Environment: real
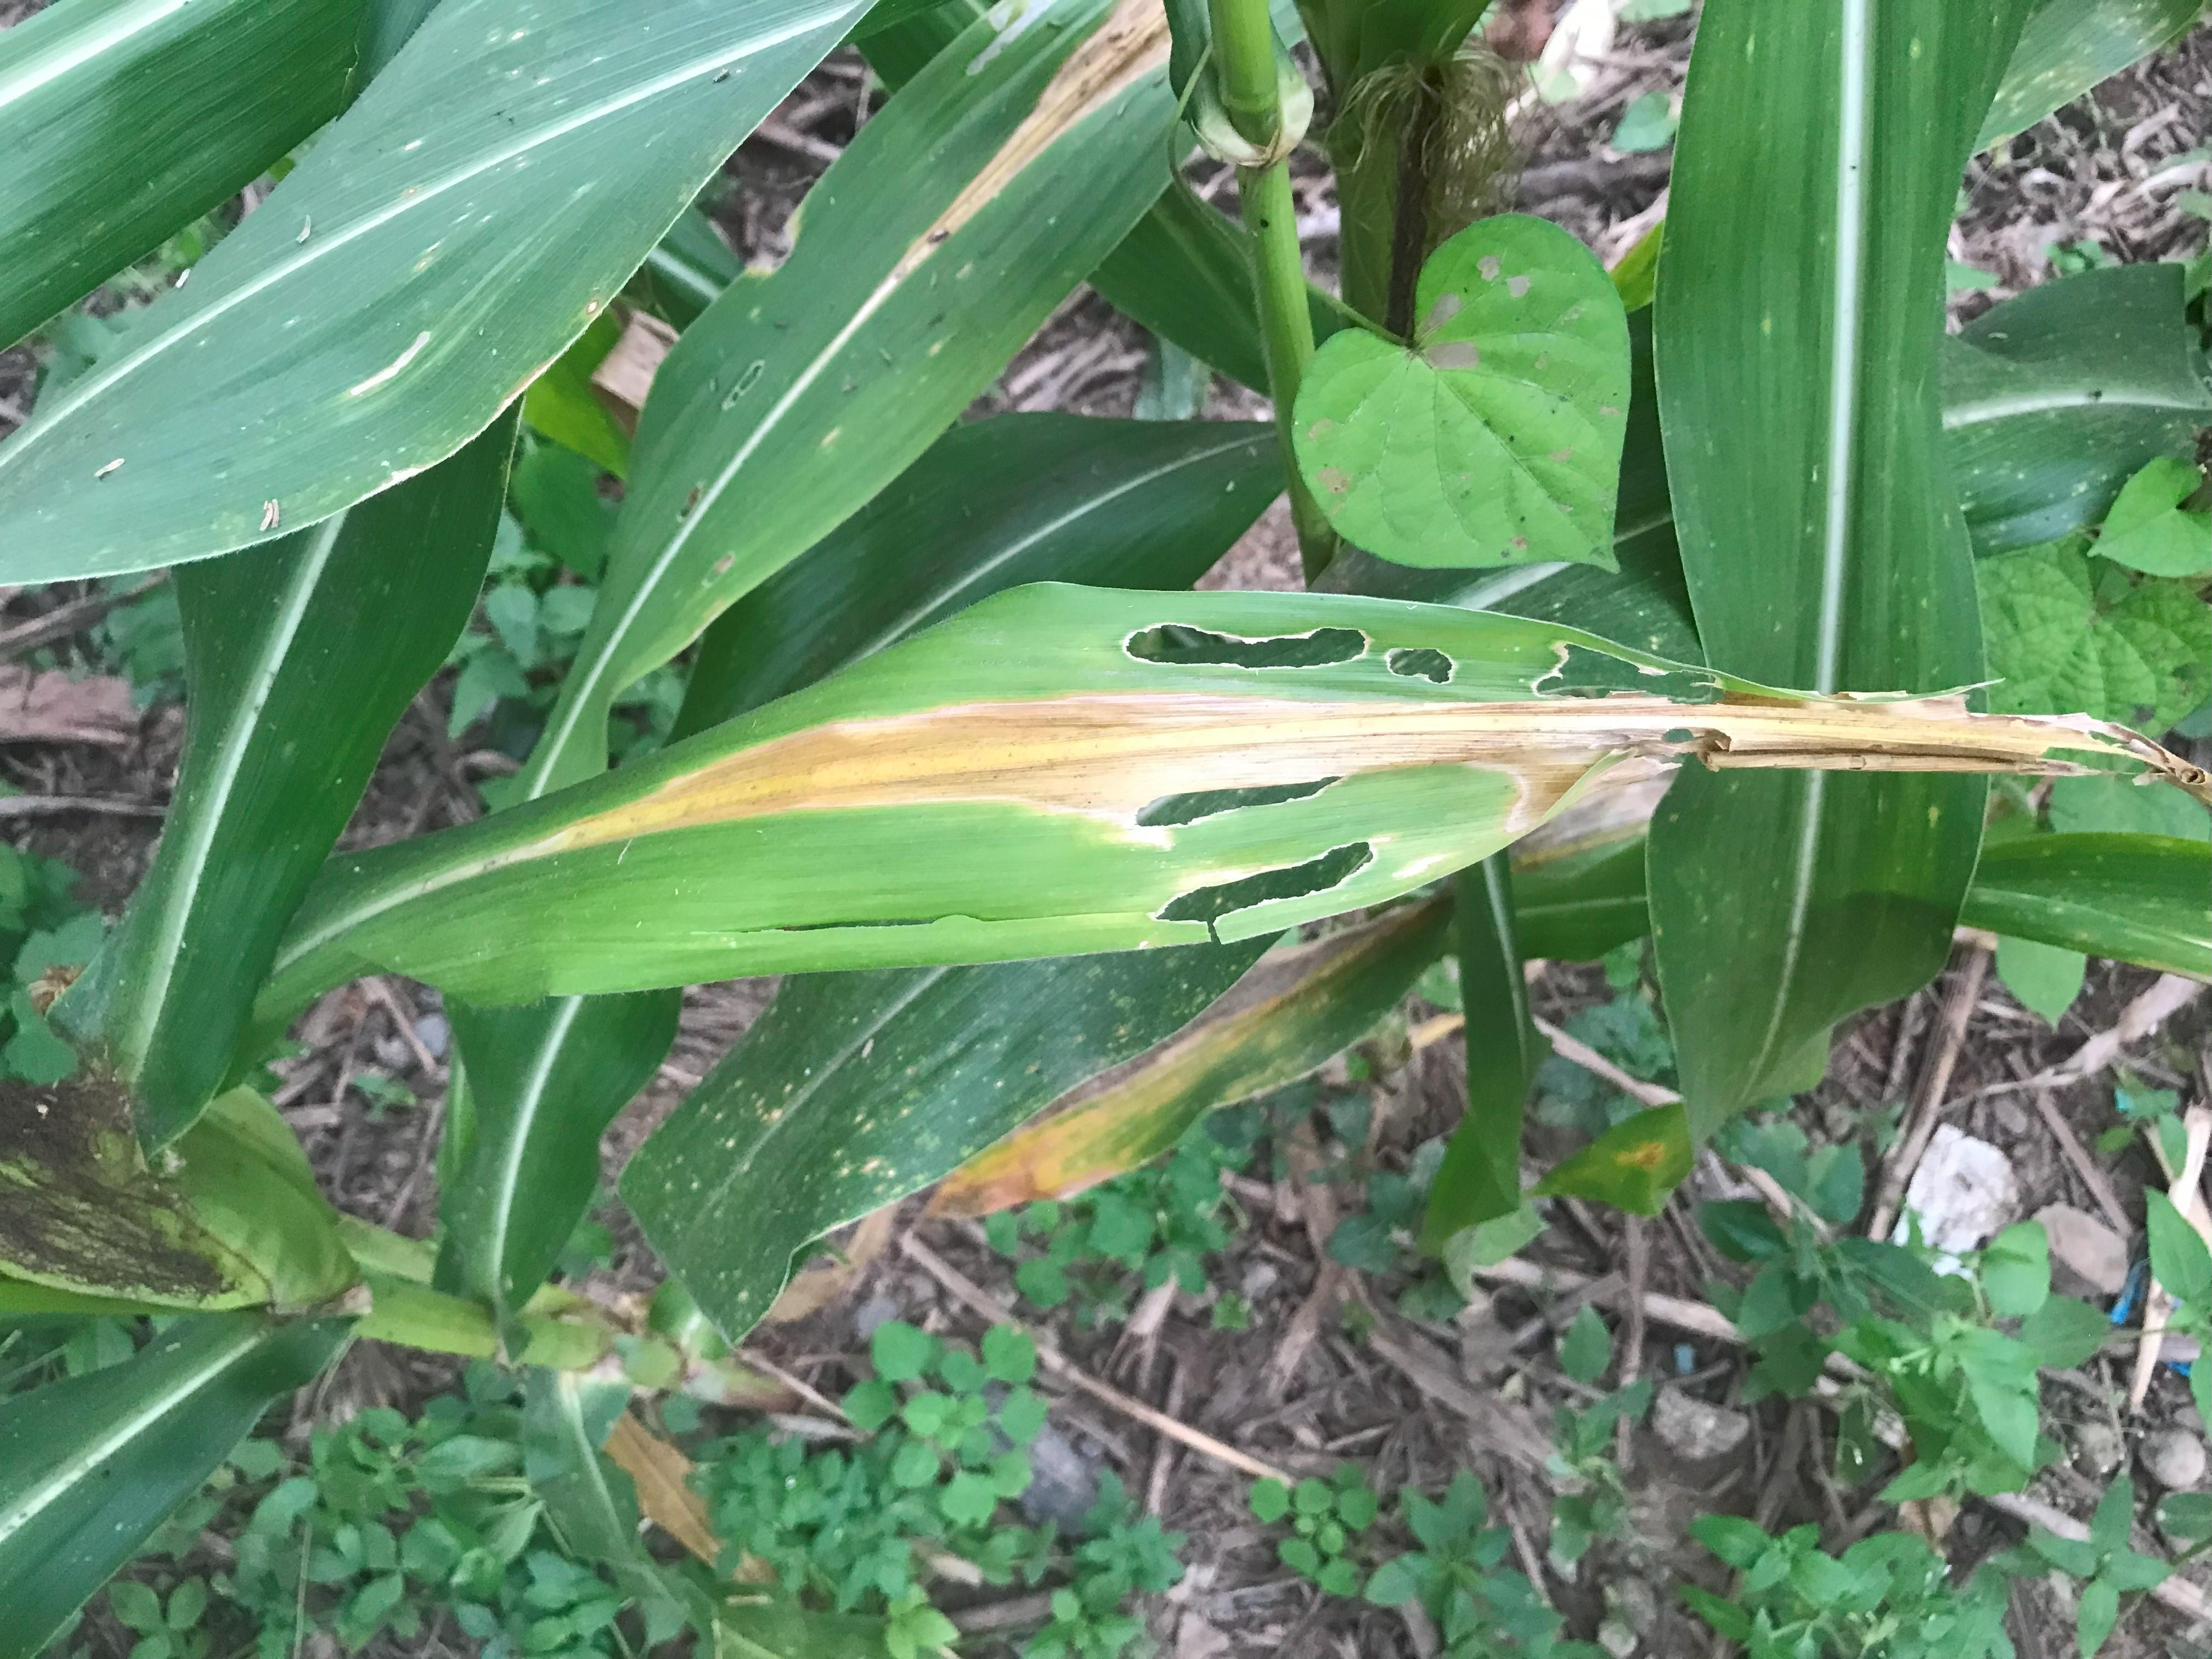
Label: nitrogen_deficiency